Bass Drum of Death

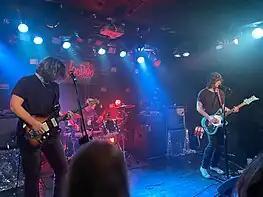
Bass Drum of Death performing in 2023.

The band's frontman, John Barrett, formed Bass Drum of Death in 2008 as a one-man-band, playing both his bass drum and guitar. The band's members are from Oxford, Mississippi, and they played in Oxford to its booming music scene for years (mainly 2008-2013) before John decided to move to New York City. The touring band consists of two guitarists and a drummer. Barrett recorded their first two albums by himself. Their debut LP, "GB City", was released on April 12, 2011 by Fat Possum Records. Inflated Records also distributed the vinyl edition. In April 2011, Bass Drum of Death performed live on Fuel TV with MellowHype, of OFWGKTA, playing the song "64". Their song, "Get Found", has been aired on Triple J, an Australian alternative music radio station and the group played the station's 2012 New Beginning's Festival. In addition, Bass Drum of Death has performed at the Rock en Seine Festival in France.